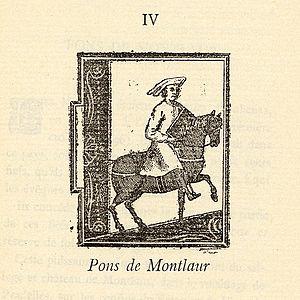
copie en gravure d'une lettrine historiée représentant Pons de Montlaur, troubadour du XIIIe siècle - Provenance de l'image
Pons III, baron de Montlaur et Aubenas, connu comme Pons de Monlaur ou Pons de Monlaur, est un troubadour de langue d'oc. Une seule de ses compositions nous est parvenue, la tenso Seigne'n Pons de Montlaur, per vos réalisée avec Esperdut.